Heiji Monogatari Emaki

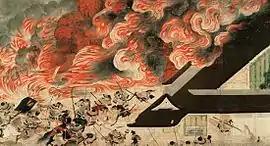
The famous scene of the fire at Palace, with a sequence of battle and barbarism at the foot of the scroll ( Palace fire scroll)

The is an or (painted narrative handscroll) from the second half of the 13th century, in the period of Japanese history (1185–1333). An illuminated manuscript, it narrates the events of the rebellion (1159–1160) between the and clans, one of several precursors to the broader War (1180–1185) between the same belligerents.